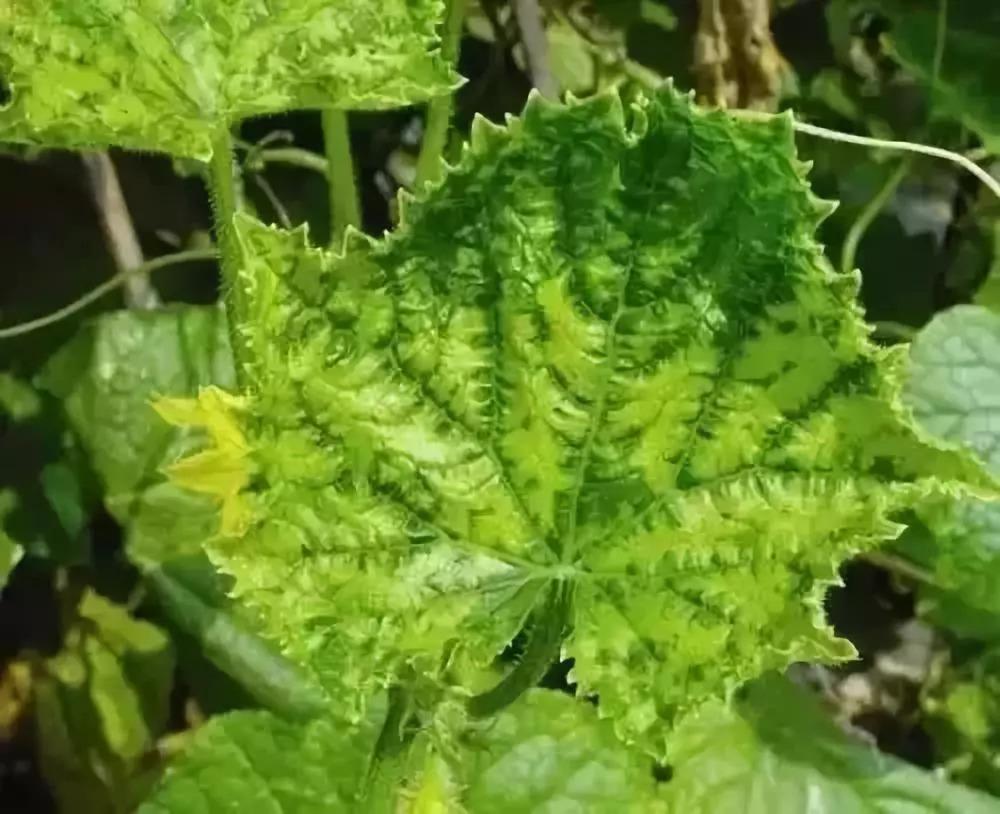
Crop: apple
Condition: mosaic_virus